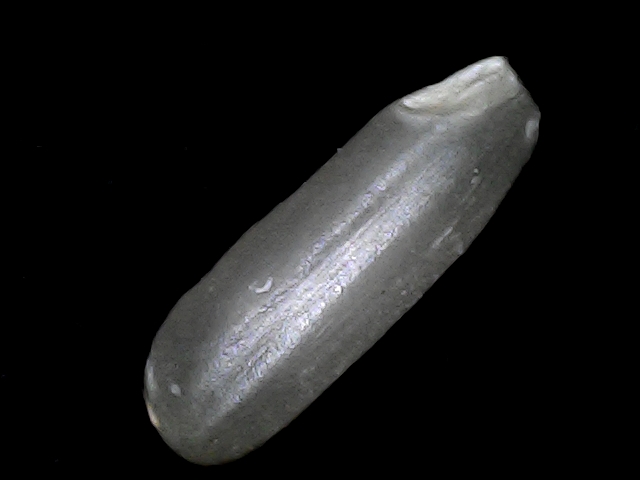
Rice variety: BD49